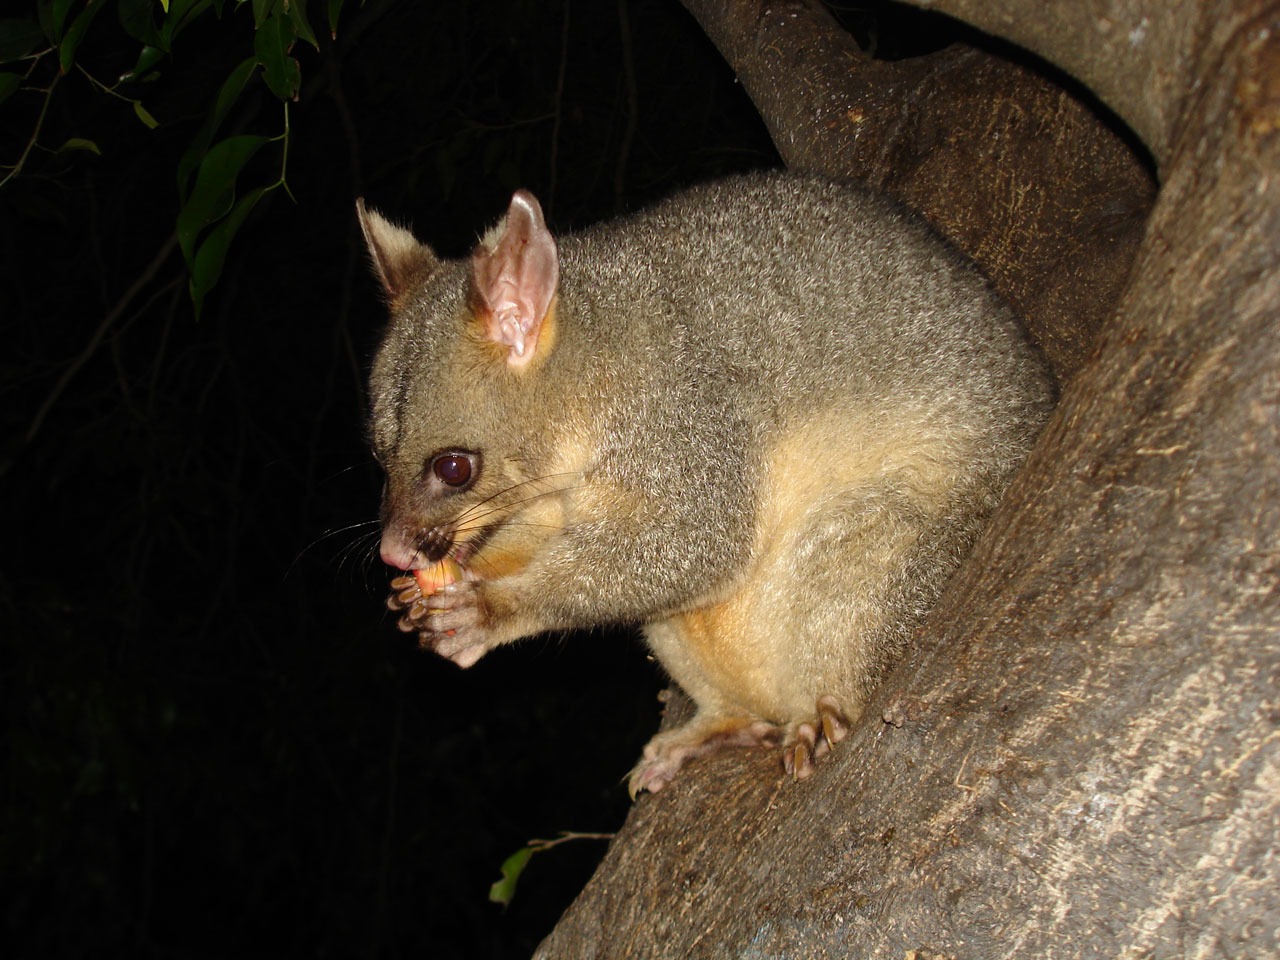
mammal, vertebrate, possum, fauna, wildlife, whiskers, marsupial, kinkajou, bat